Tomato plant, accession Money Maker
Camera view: horizontal (90 deg, fisheye); turntable rotation: 90 degrees
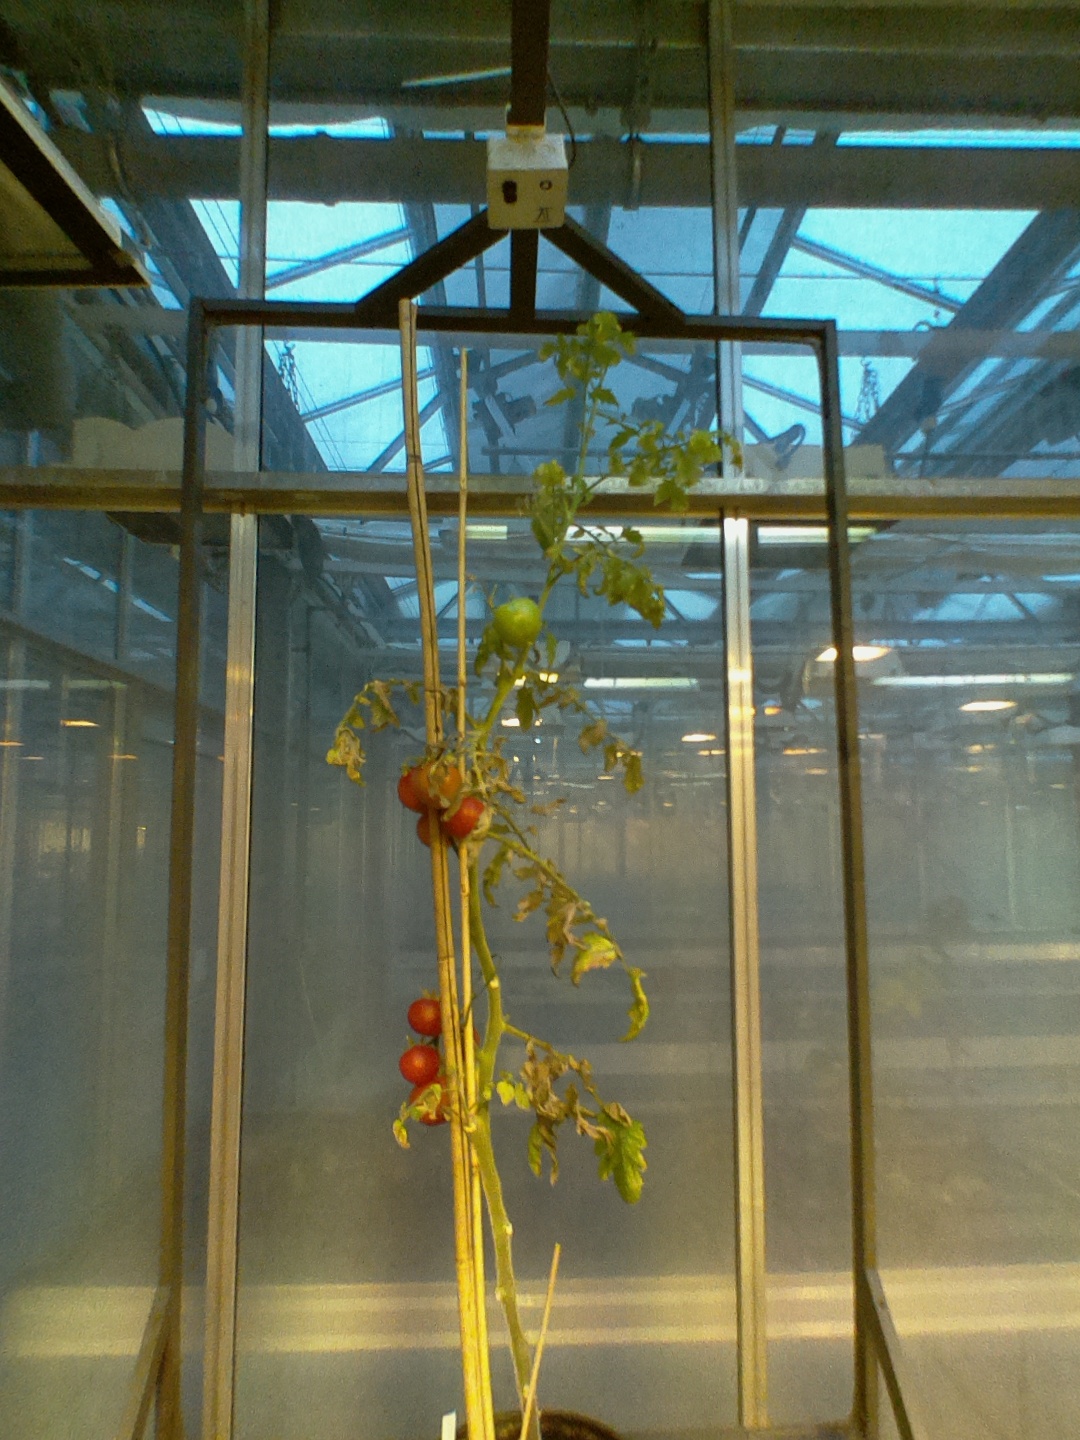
BBCH growth stage 89: 90%-100% of fruits show typical fully ripe color